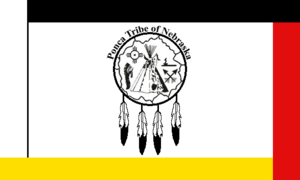
Les Poncas sont un peuple amérindien d'Amérique du Nord, vivant dans les États actuels du Nebraska et de l'Oklahoma.